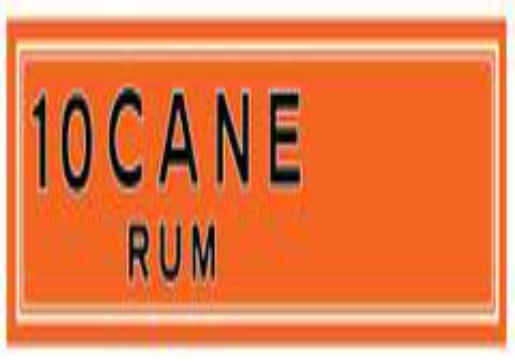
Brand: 10 Cane
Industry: Food